Sky position (RA, Dec in degrees): 319.978, 0.1301
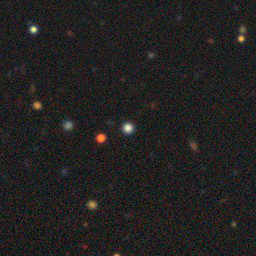
Galaxy morphology: Round Smooth Galaxies